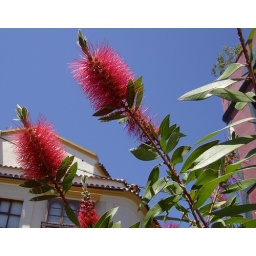
Fiore rosso nel cielo blu / Red flower in the blue sky